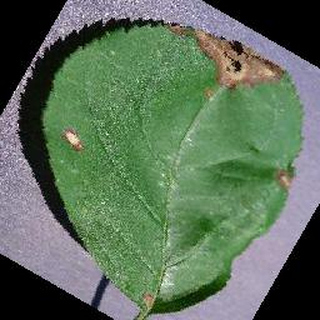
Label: apple_black_rot